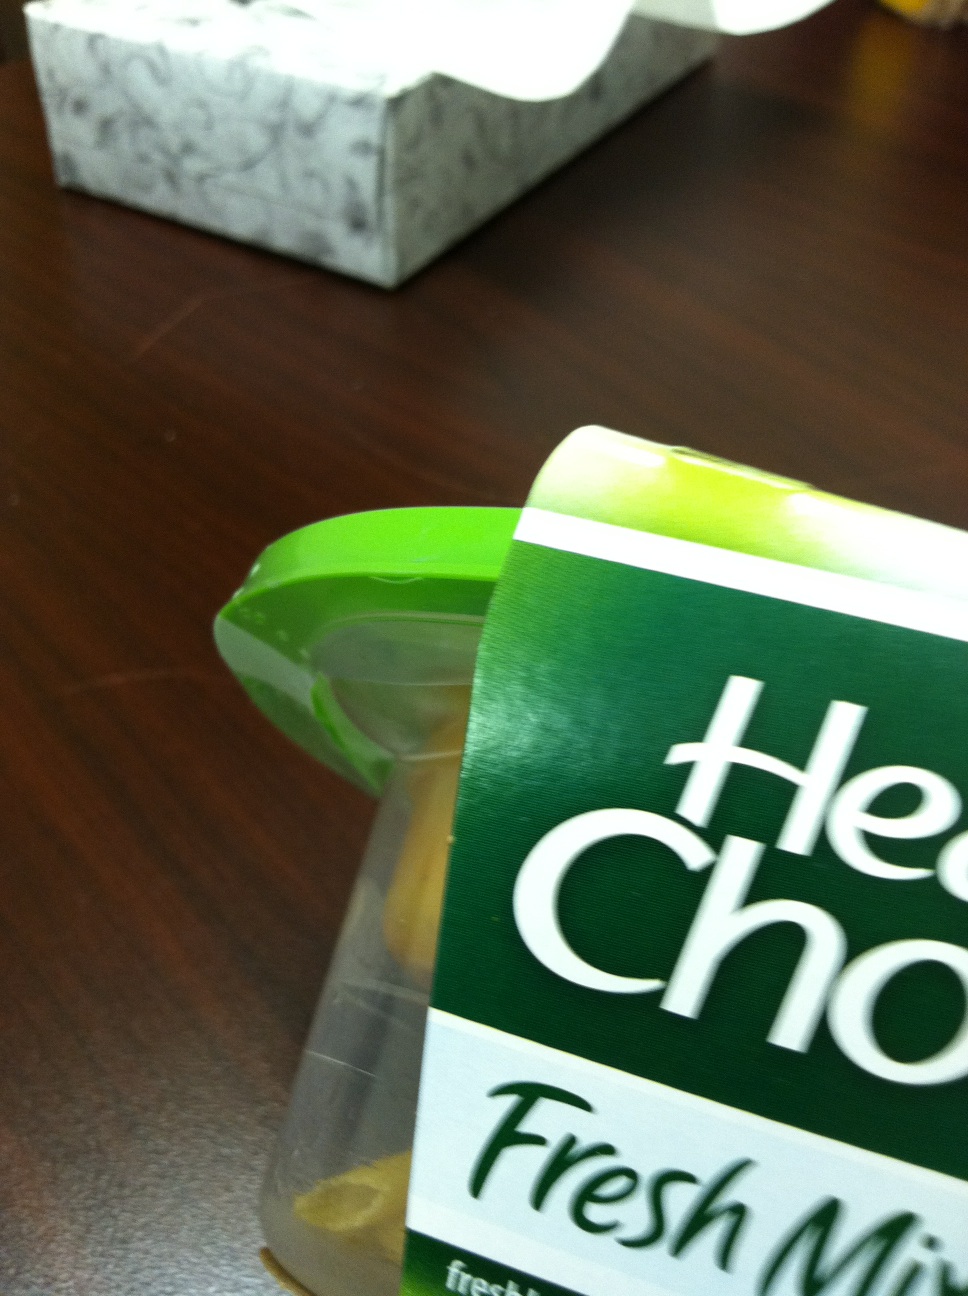Question: when did this expire?
Answer: unanswerable